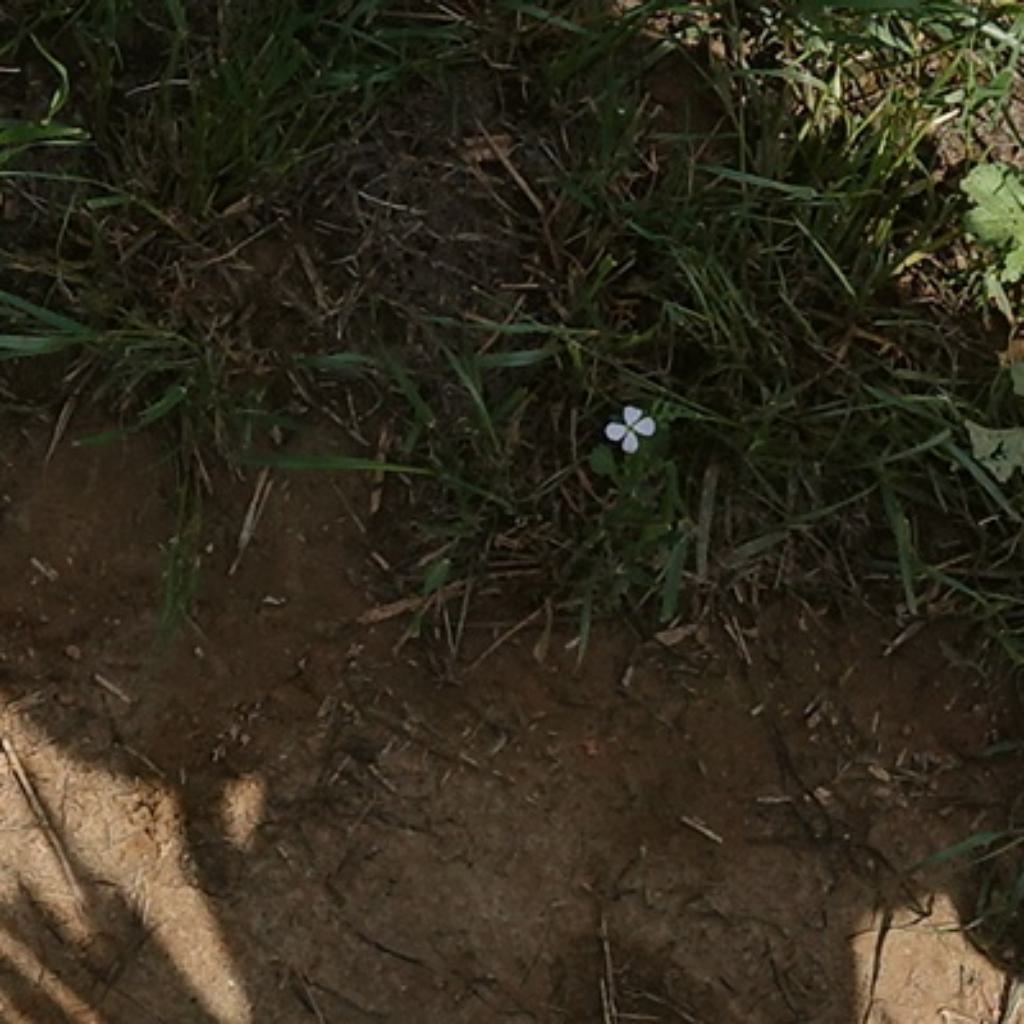
Country: France
Location: VLB
Wheat development stage: Filling